4th Battalion, Queen's Royal Regiment (West Surrey)

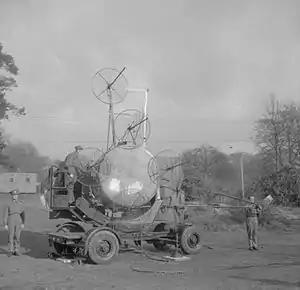
150 cm Searchlight equipped with SLC radar.

In 1915, when the 2nd Line of the TF was being readied for overseas service, the men who had signed up only for Home Service were separated and formed into provisional battalions.